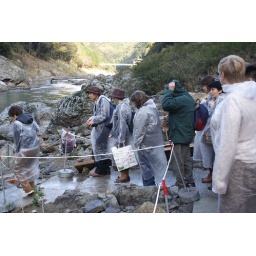
The walking section on the two hour boat trip down Hozu River, from Kameoka to Arashiyama, near Kyoto, Japan.